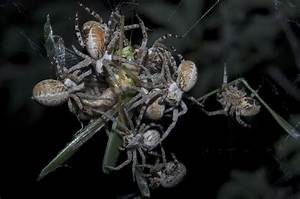
Label: spider